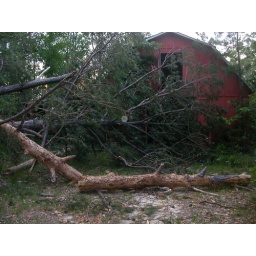
The barn at the top of the hill is in good shape except for the trees leaning on it.